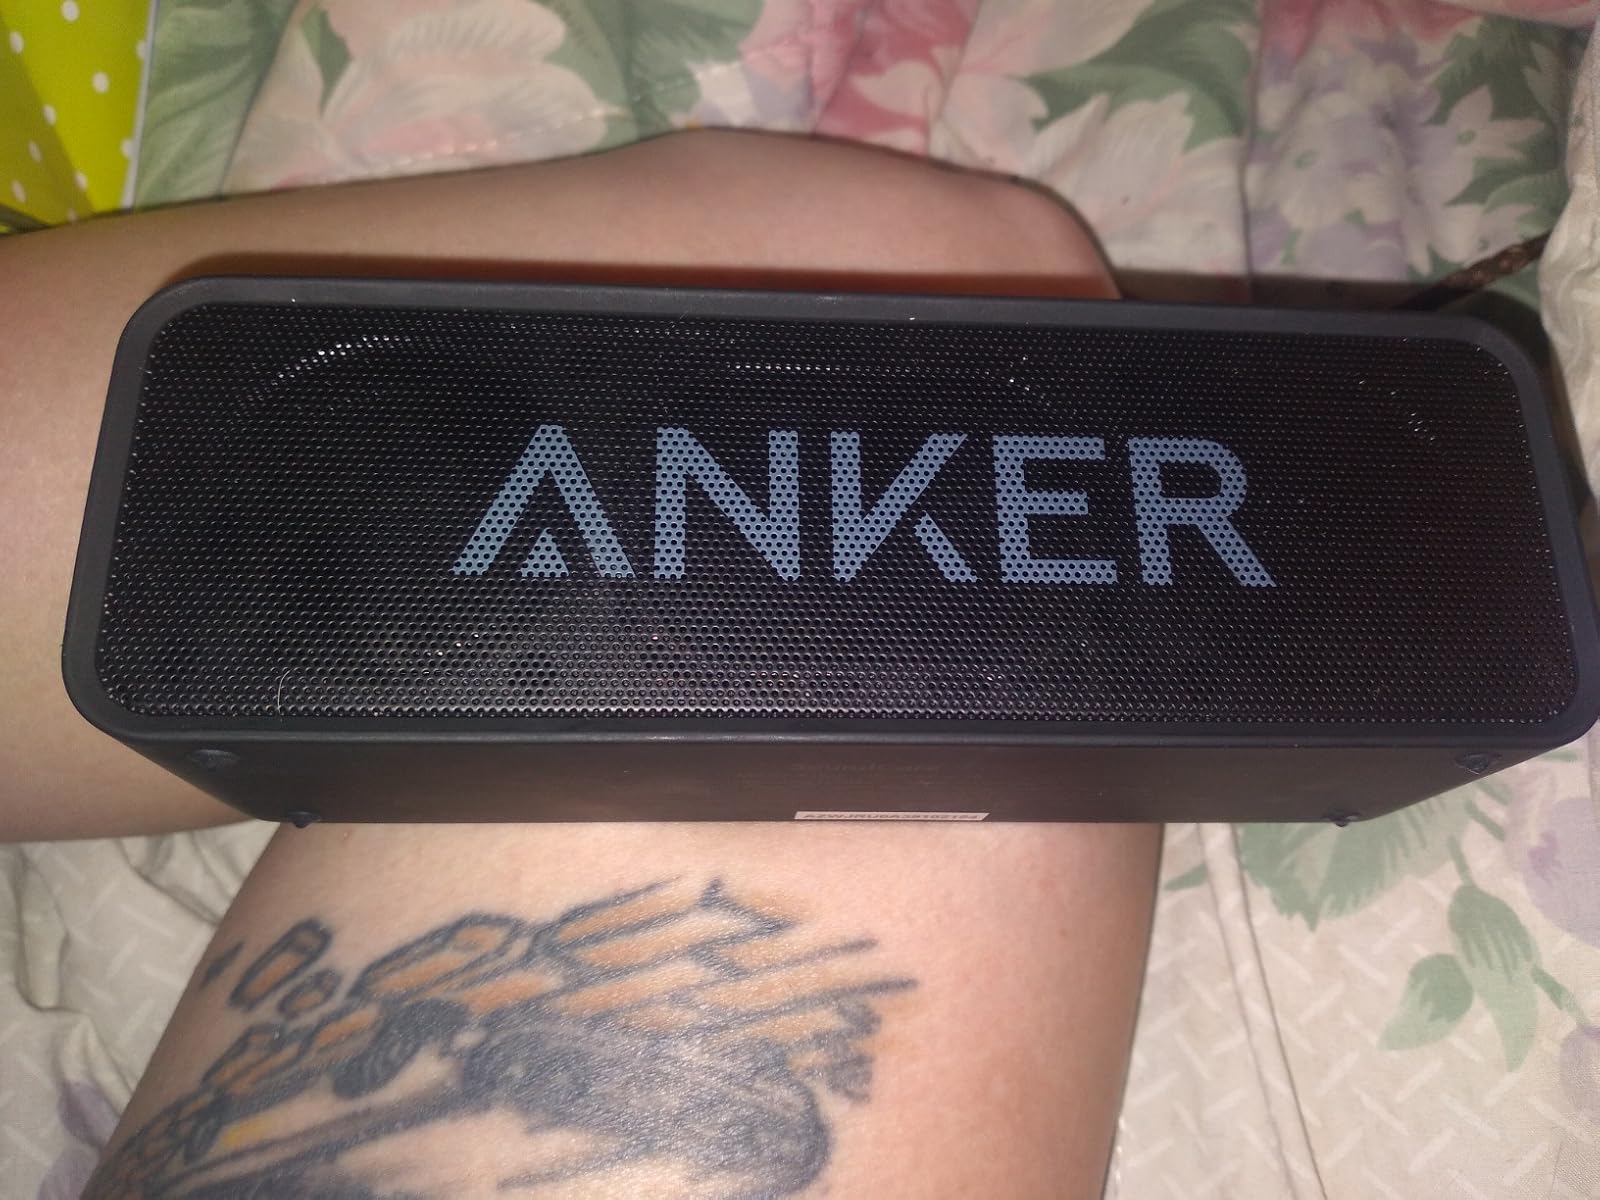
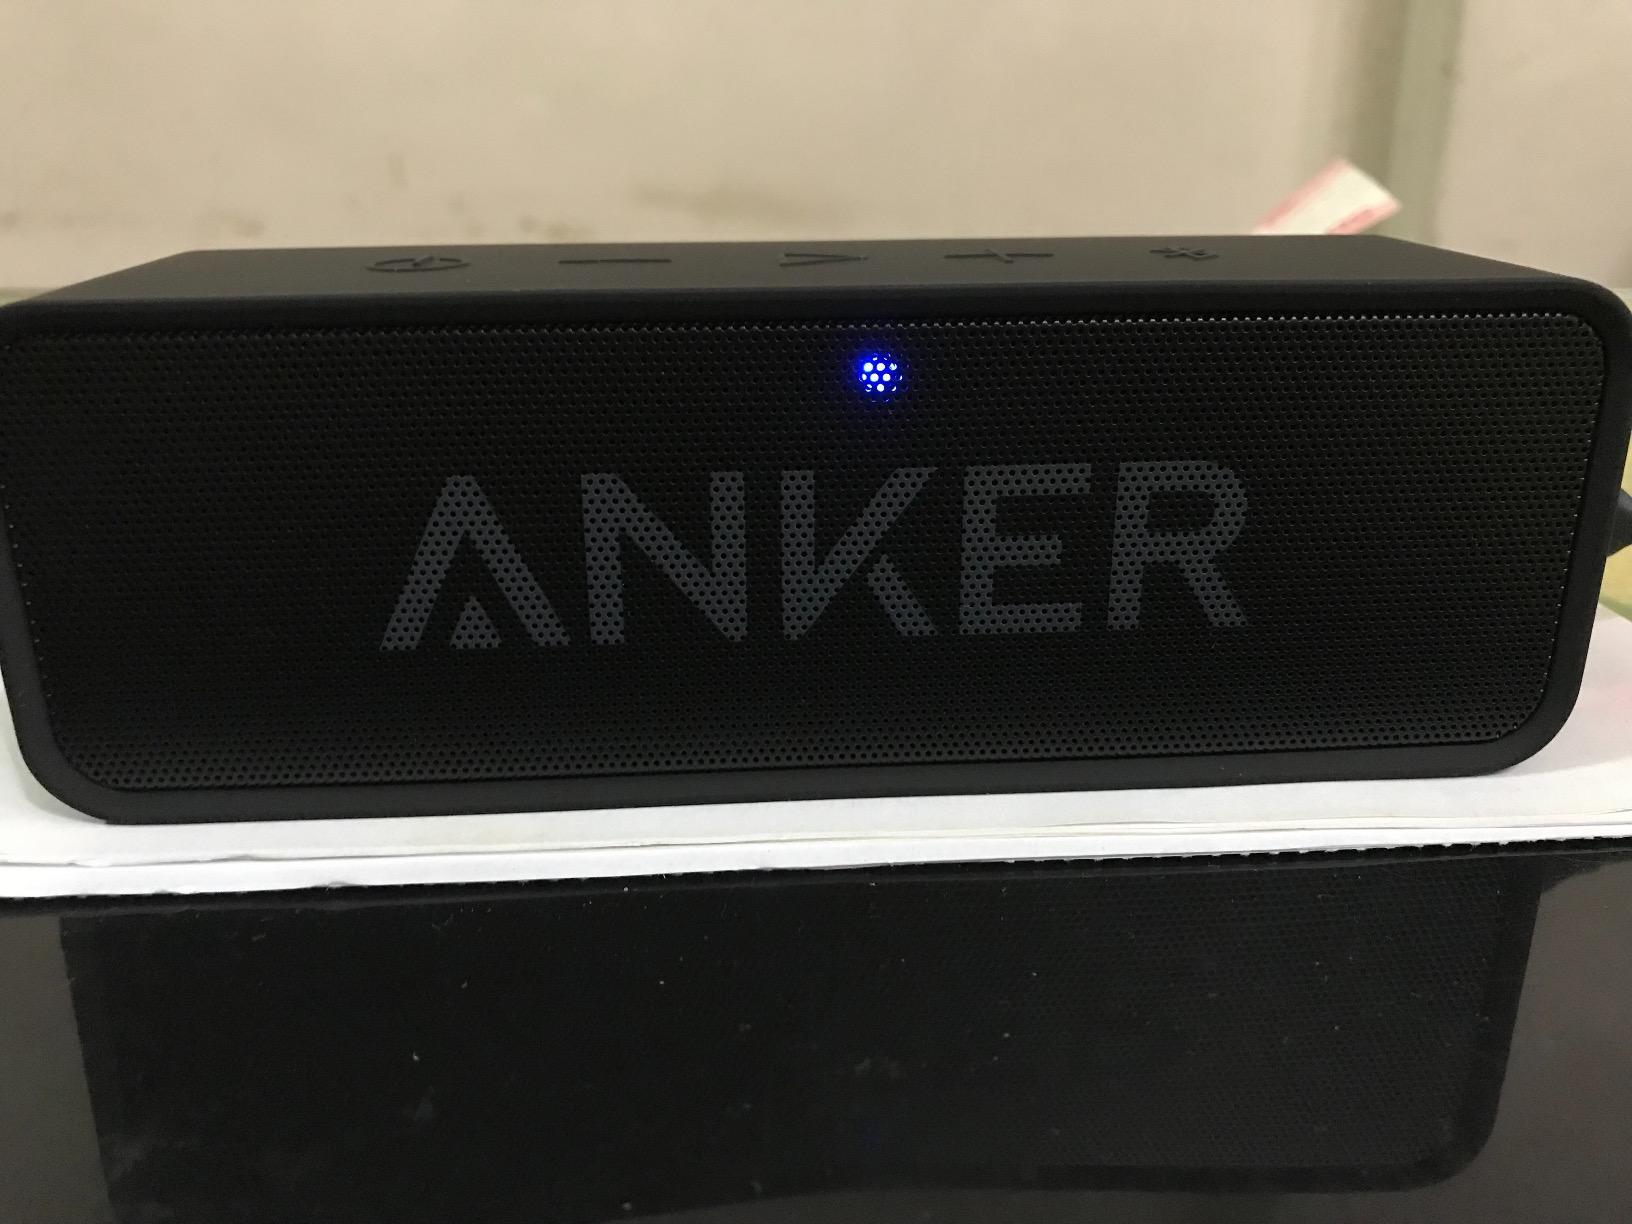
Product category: speaker
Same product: yes